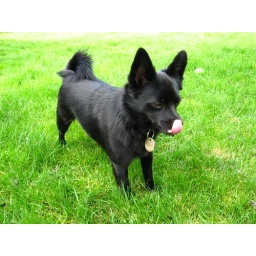
Little black dog in tall grass